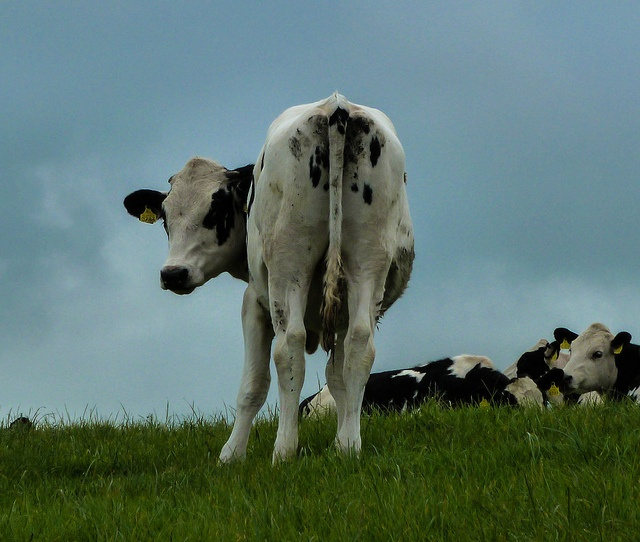
The cow is looking back at the camera.
A cow stands in a field looking back at the camera.
Three cows on a field with grass on a clear sky
A cow in a field looking into the camera.
A cow standing up in a grassy area with his head looking back.